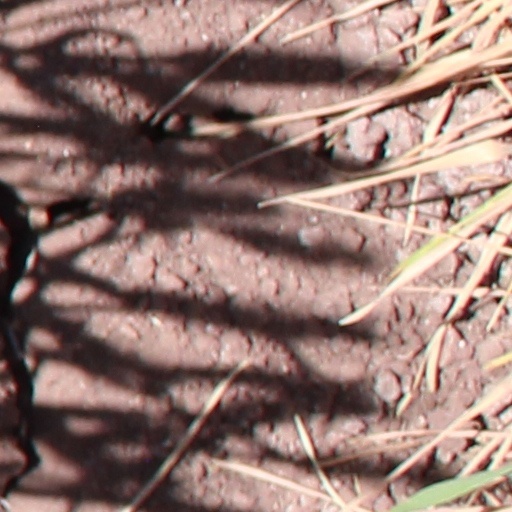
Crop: wheat